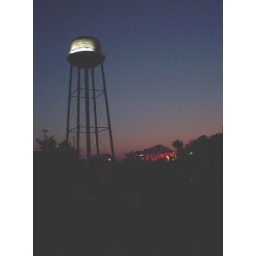
The stage of the jazz festival and the lit up water tower that looms over it all.